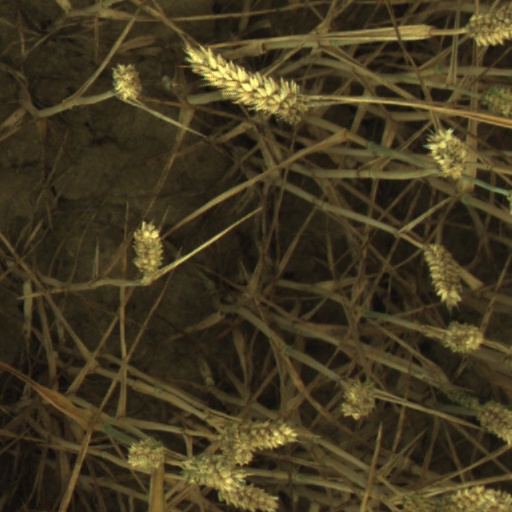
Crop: wheat